National Firearms Act

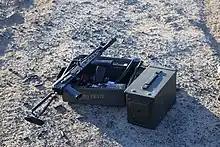
A select fire AMD-65, an example of a dealer sample

The Hughes Amendment affected only machine guns. All other NFA firearms are still legal for manufacture and registration by civilians under Form 1, and transfer of registration to civilians via Form 4 (though some states have their own laws governing which NFA firearms are legal to own there). Silencers and Short-Barreled Rifles are generally the most popular NFA firearms among civilians, followed by Short-Barreled Shotguns, Destructive Devices, and "Any Other Weapons". While most NFA firearms are bought from manufacturers and transferred to civilians through a dealer, many are made by civilians themselves after they file a Form 1 and pay the $200 tax. Some types of NFA firearms can be relatively simple to make: a Short-Barreled Rifle can be made by swapping out the upper receiver for one containing a short barrel, and a Short-Barreled Shotgun can be created by using a pipe cutter to shorten the barrel length. Other NFA firearms, such as suppressors, require more technical skill.